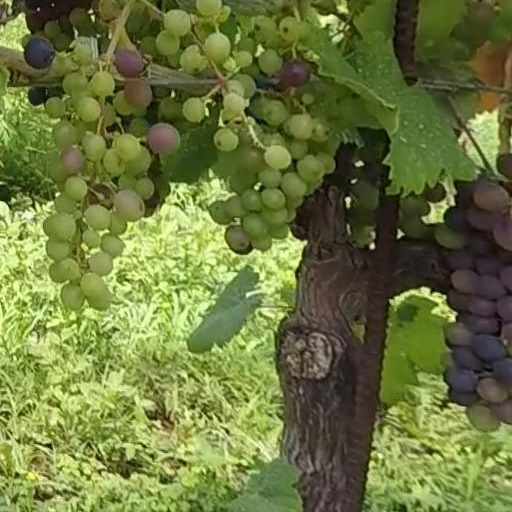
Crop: grape